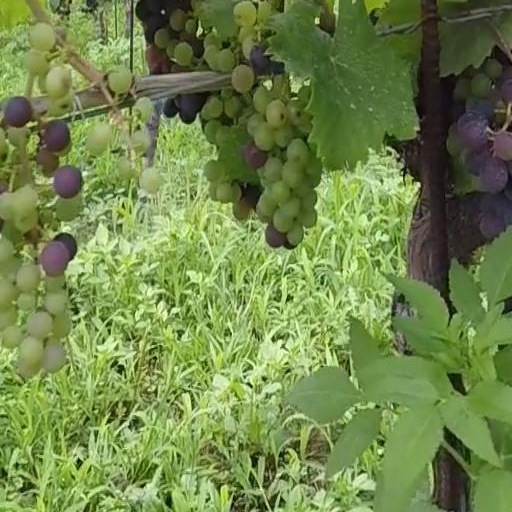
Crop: grape